Wrongful conviction of Juan Rivera

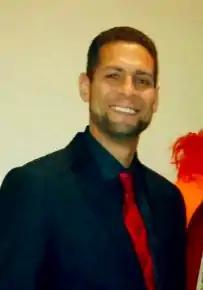
Juan Rivera

Juan A. Rivera Jr. (born October 31, 1972) is an American man who was wrongfully convicted three times for the 1992 rape and murder of 11-year-old Holly Staker in Waukegan, Illinois. He was convicted twice on the basis of a confession that he said was coerced. No physical evidence linked him to the crime scene. In 2015 he received a $20 million settlement from Lake County, Illinois for wrongful conviction, formerly the largest settlement of its kind in United States history.